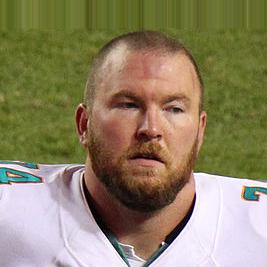
Age: 25